Breakthrough Enceladus mission

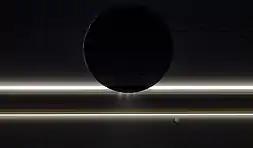
Saturn's moon Enceladus ejecting plumes of water from its South Pole photographed by "Cassini" spacecraft's narrow-angle camera at a distance of approximately 149,600 miles

Christopher McKay, a planetary scientist, at NASA Ames Research Center has compared Breakthrough Enceladus to Magellan's circumnavigation of the globe, and Richard Byrd’s pole expeditions, that "would create a new paradigm for exploration.”